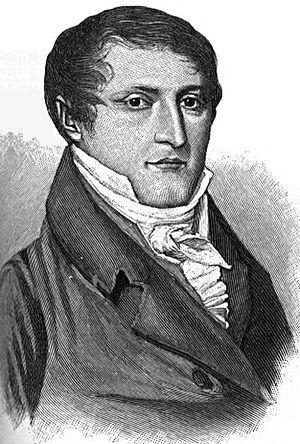
Les guerres d'indépendance hispano-américaines furent les nombreuses guerres contre la domination espagnole en Amérique espagnole dans le but de l'indépendance politique qui eurent lieu au début du XIXᵉ siècle, peu de temps après l'invasion française de l'Espagne en 1807 pendant les guerres napoléoniennes en Europe. Bien qu'il y ait eu des recherches sur l'idée d'une identité hispano-américaine distincte de celle de la péninsule ibérique, l'indépendance politique n'était pas au départ l'objectif de la plupart des Hispano-Américains, ni nécessairement inévitable. Avec la restauration de Ferdinand VII en 1814, le roi rejeta tout type de souveraineté populaire. Le triennat libéral de 1820 ne changea pas non plus la position de la constitution de Cadix de 1812 contre le séparatisme, tandis que les Latino-Américains étaient de plus en plus radicalisés en quête d'indépendance politique.